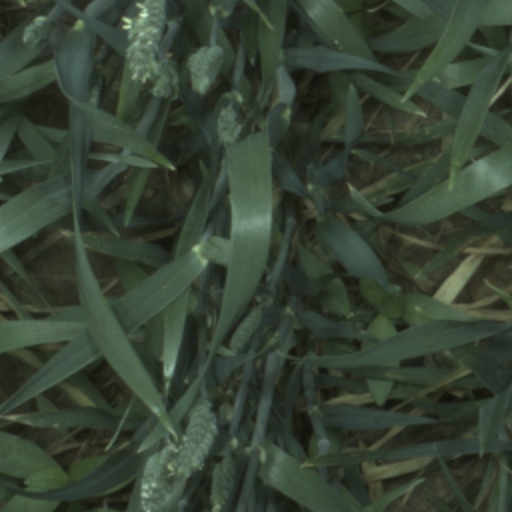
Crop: wheat